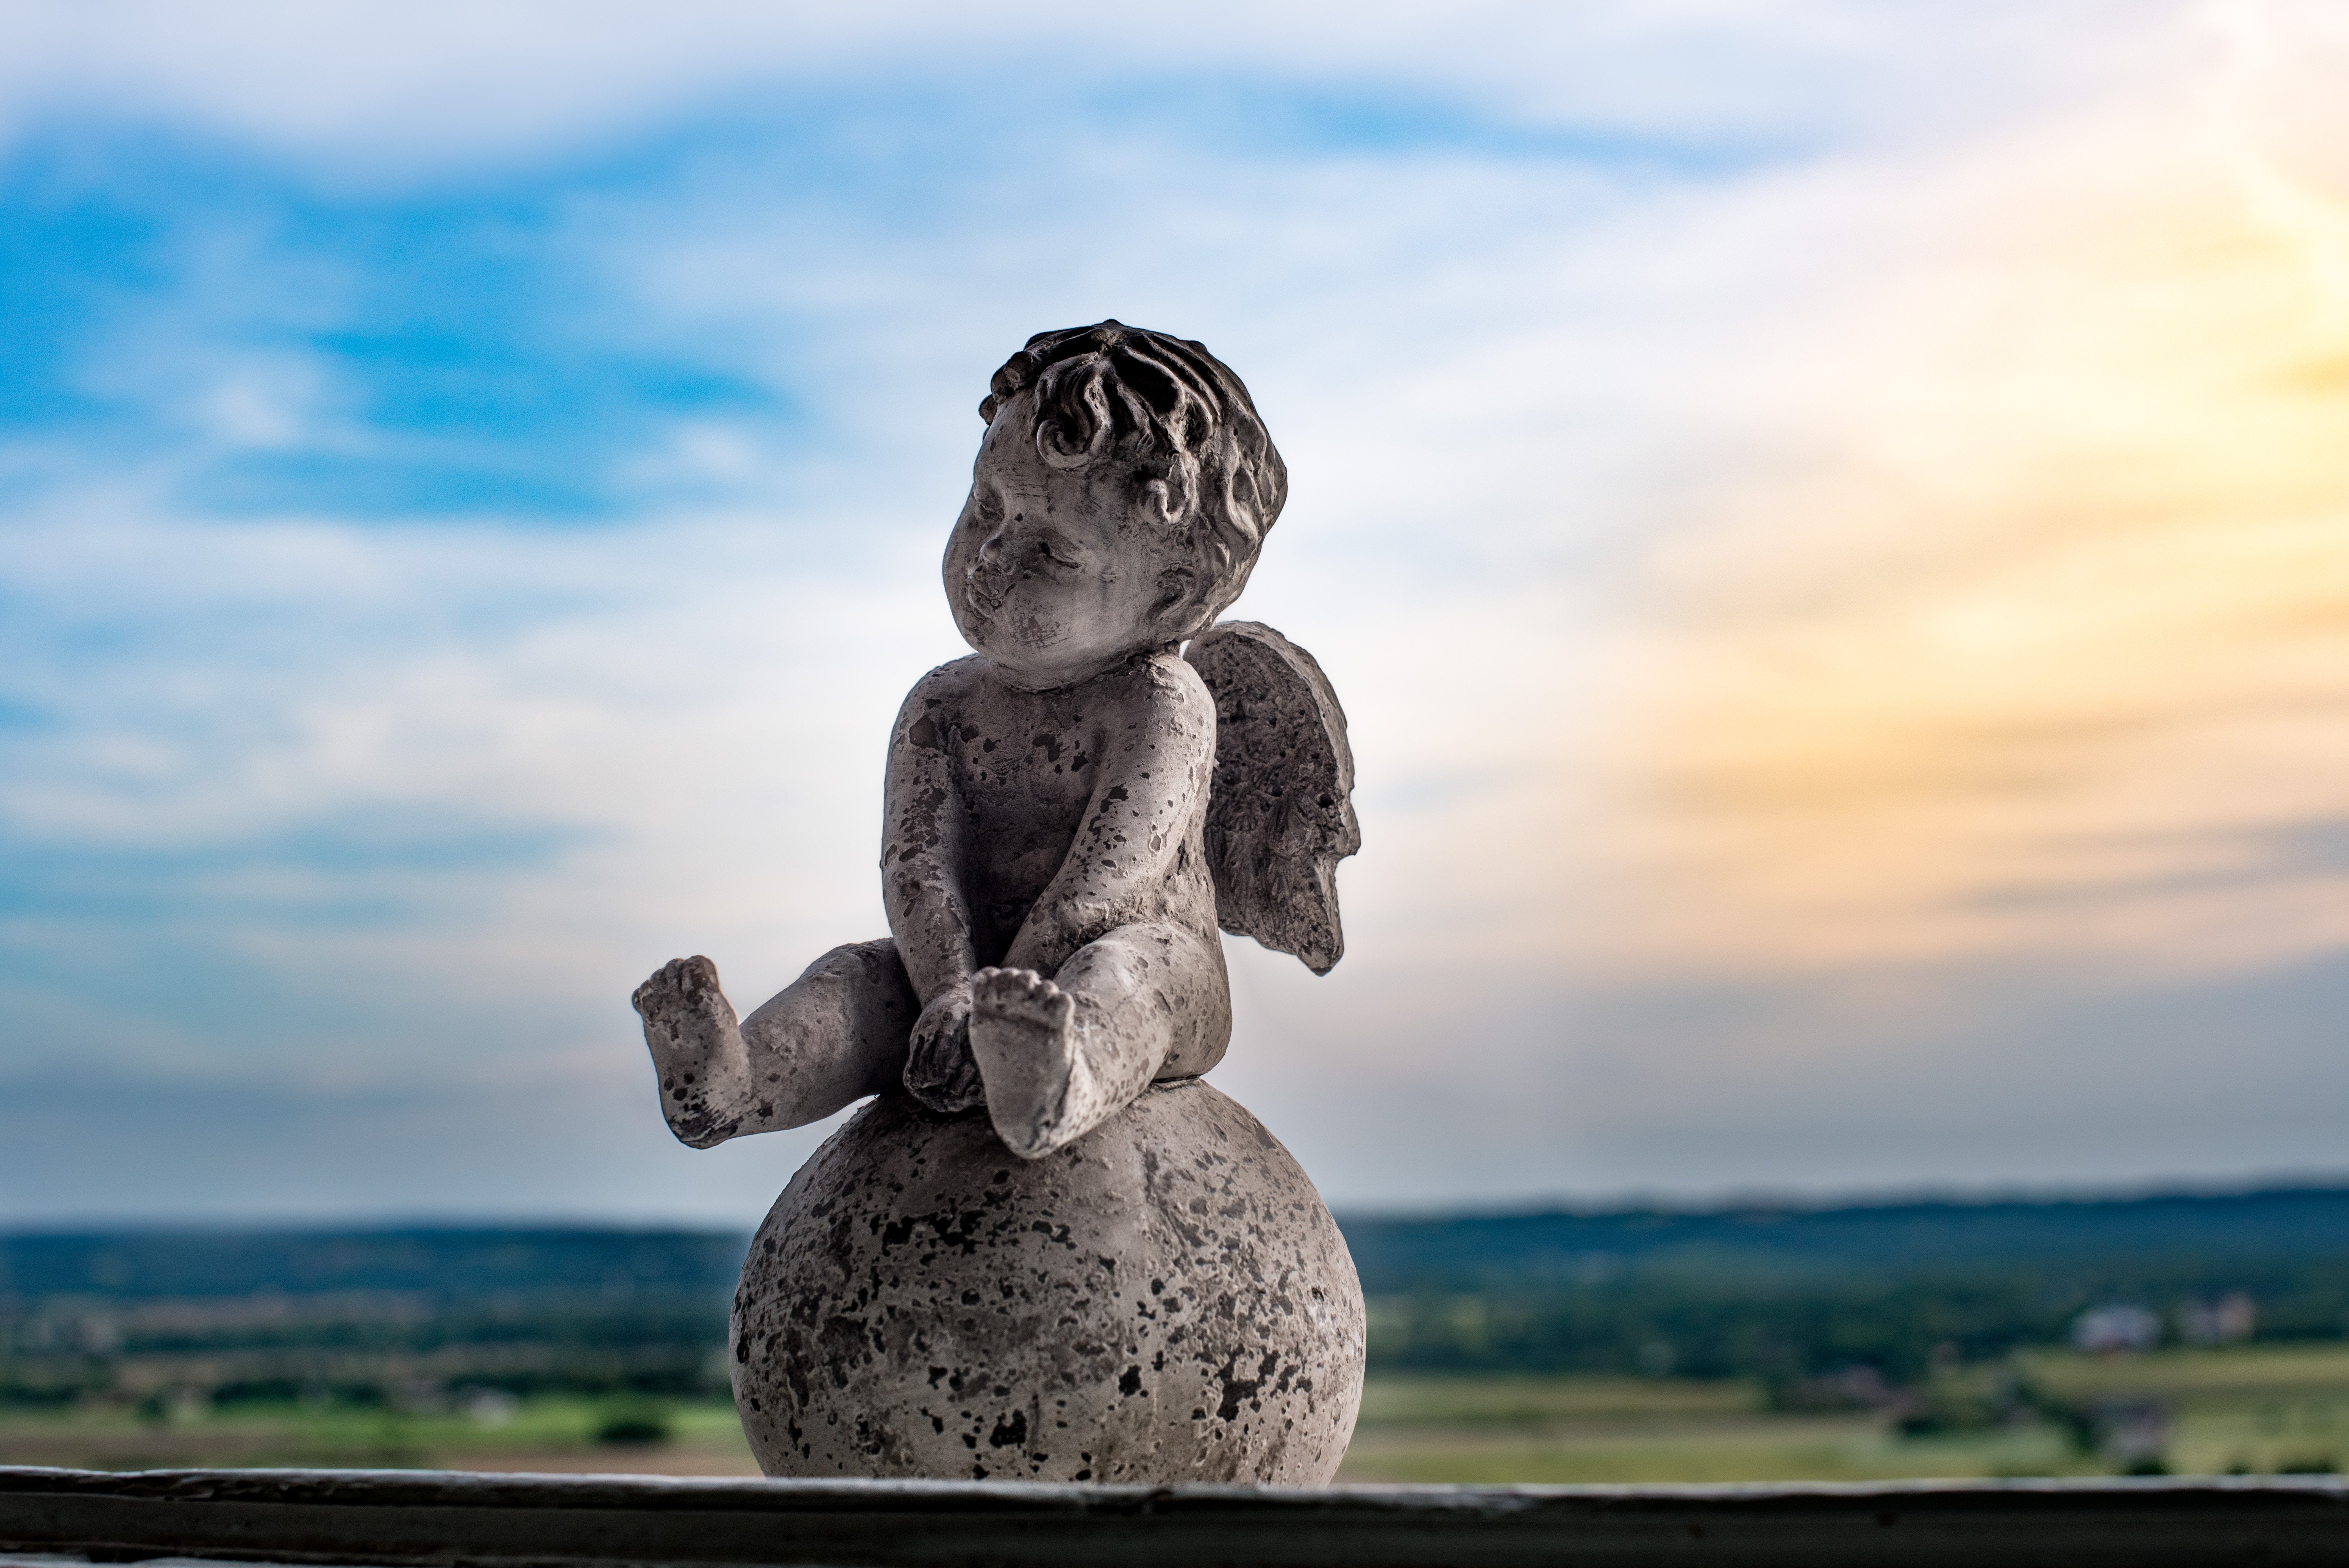
sea, sand, rock, sky, morning, monument, travel, france, statue, castle, blue, fortification, sculpture, angel, art, temple, history, fort, pierre, castles